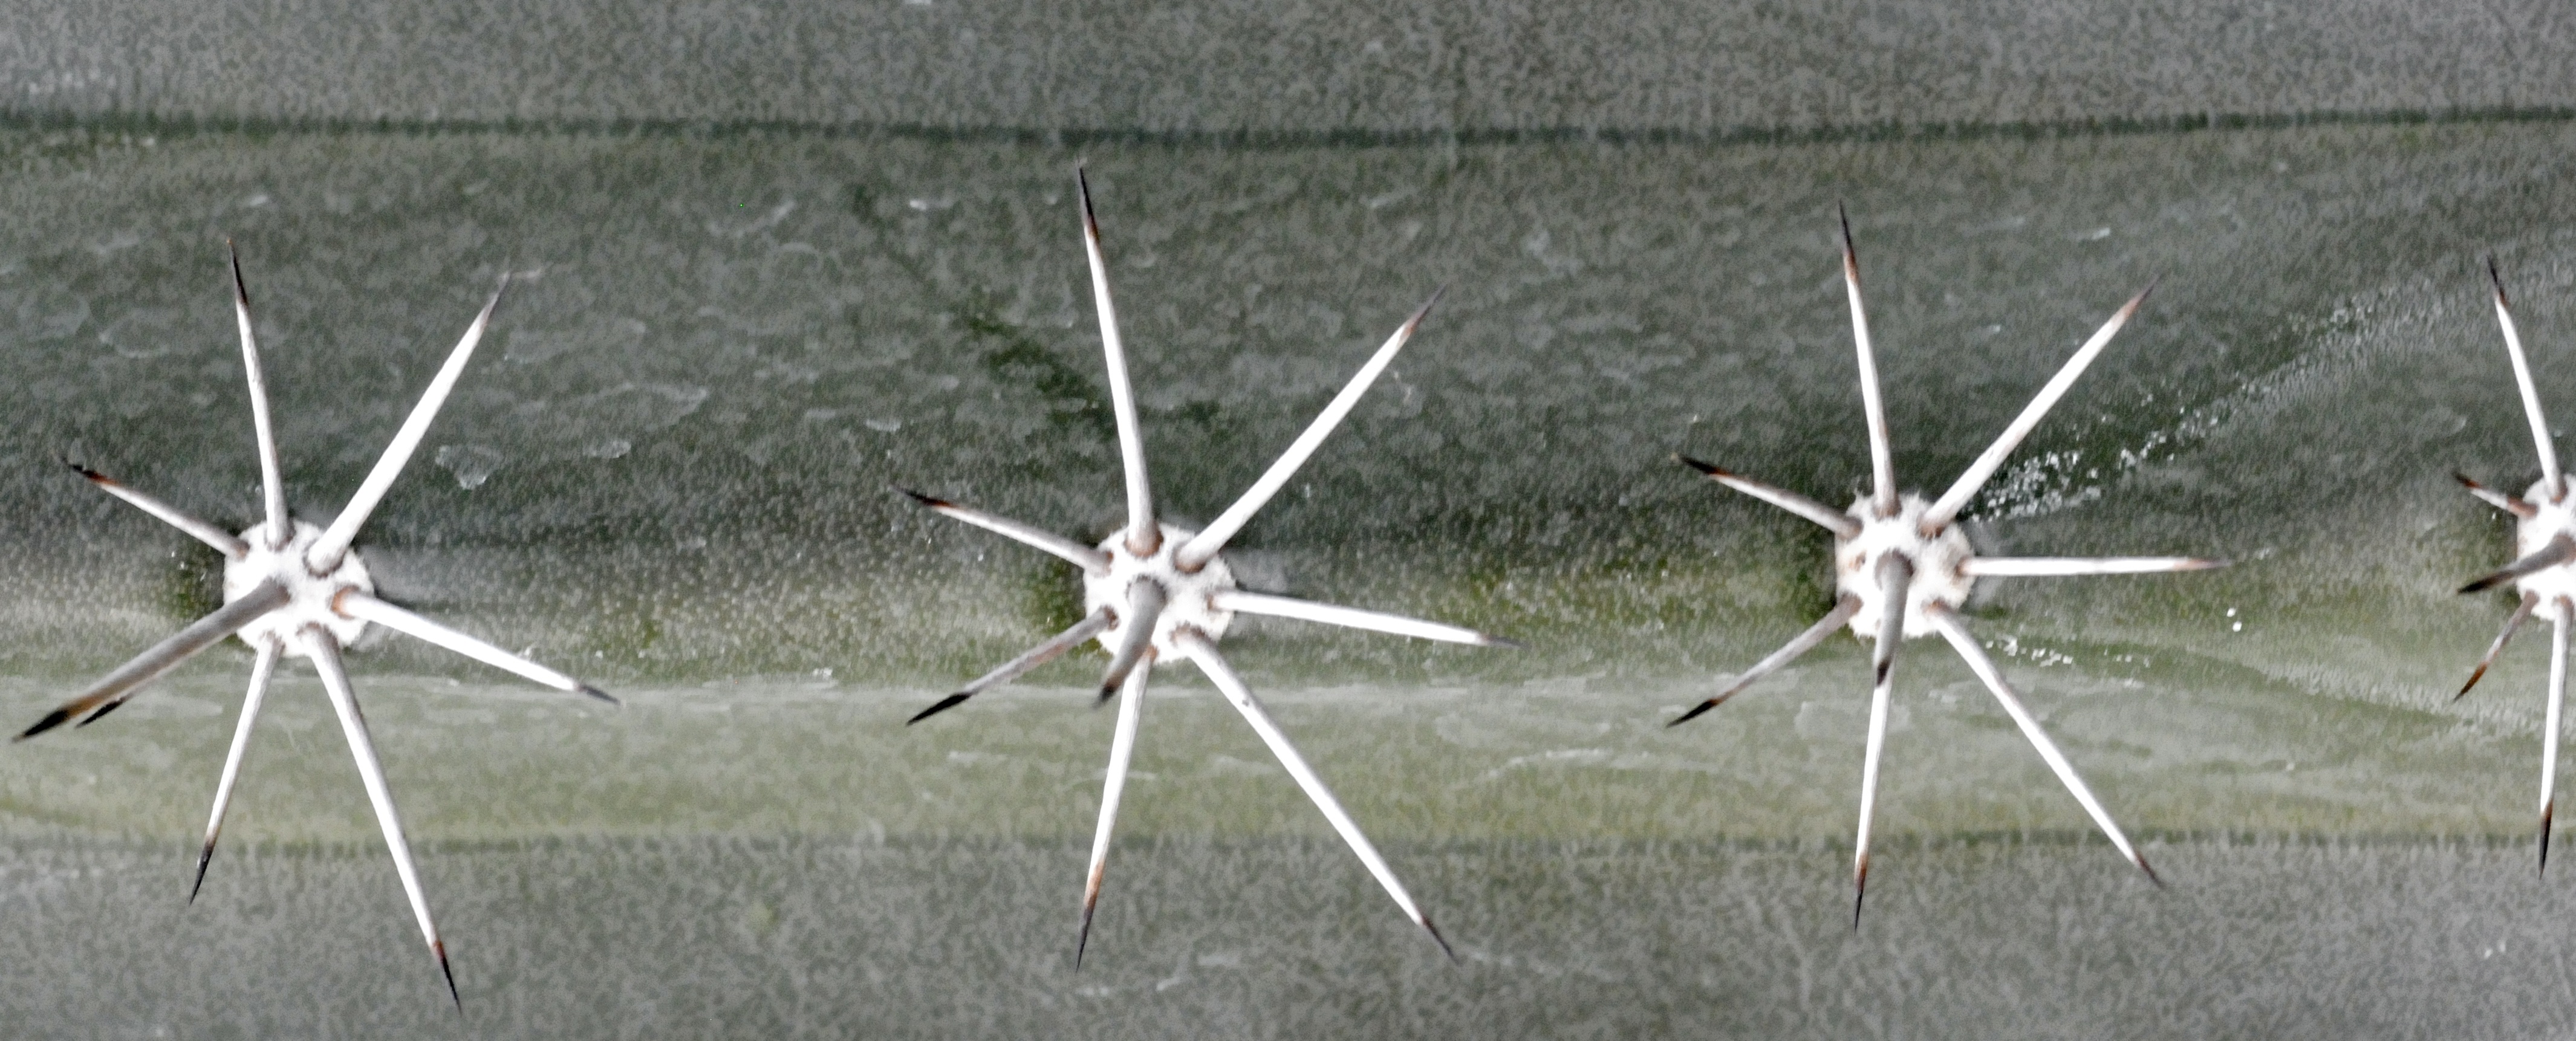
cactus, wing, plant, wind, spice, machine, wind turbine, garden, spain, thorns, wind farm